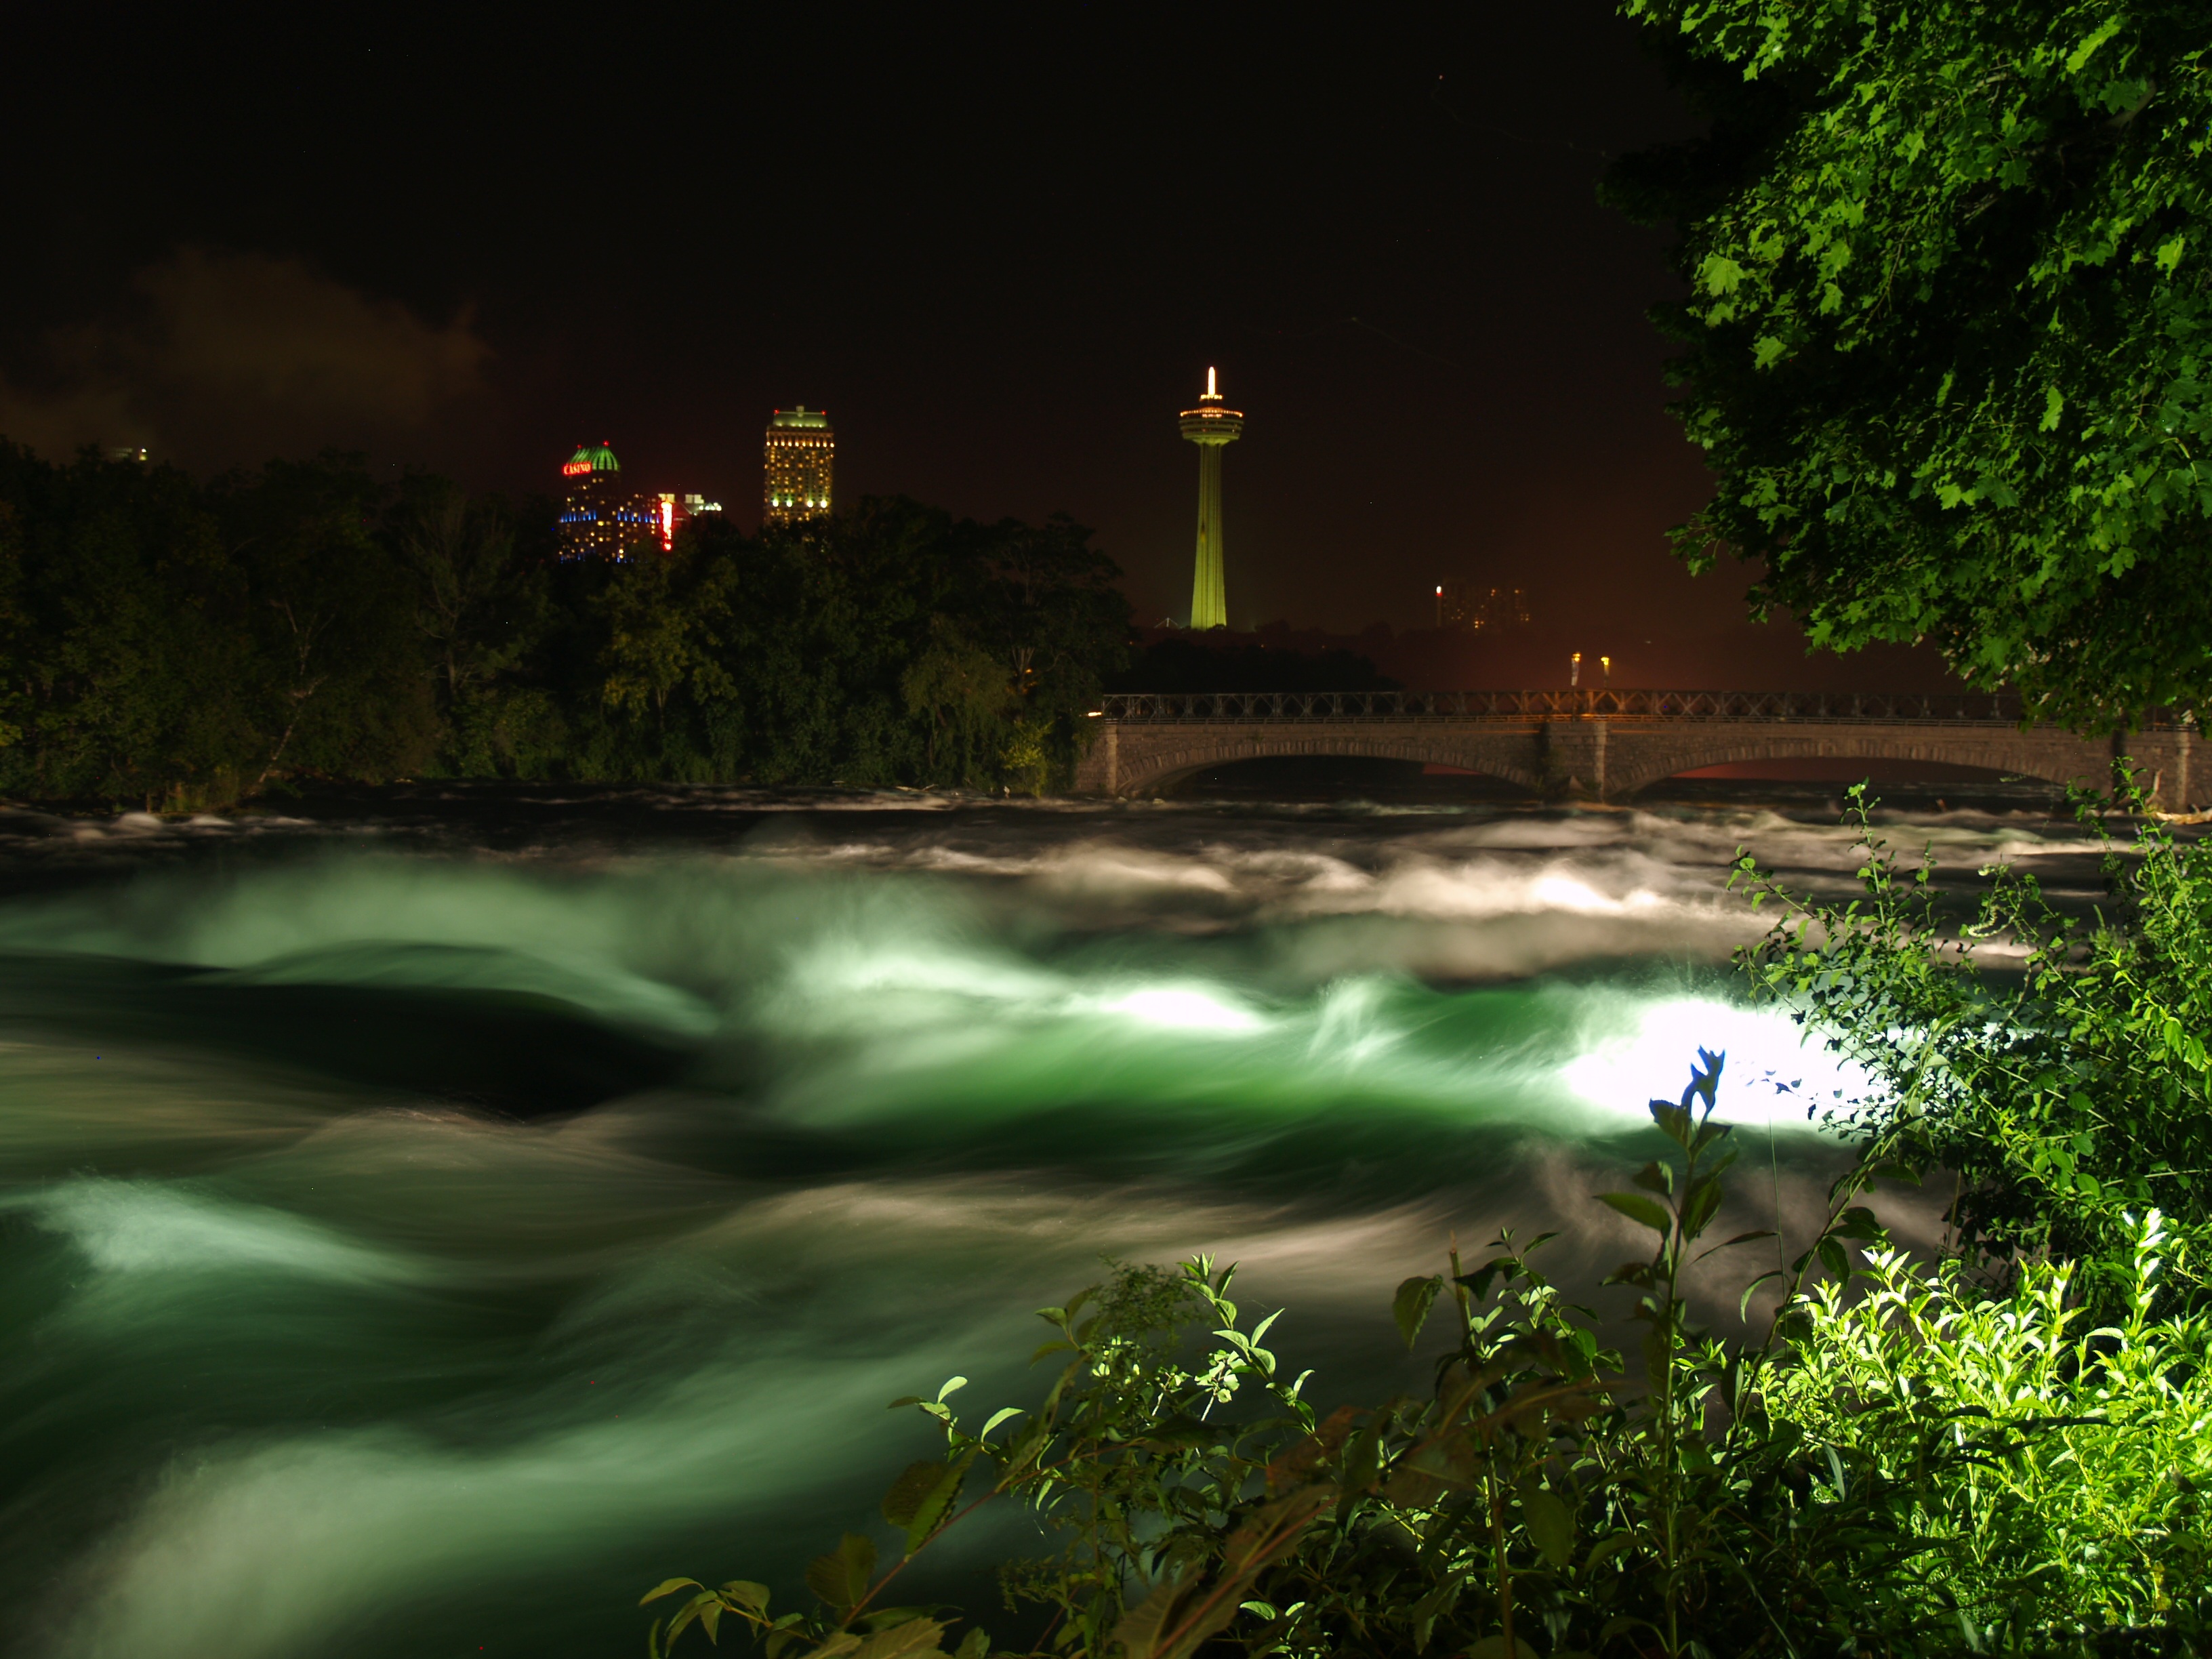
landscape, water, nature, grass, rock, waterfall, light, mist, white, night, morning, river, travel, dusk, twilight, green, reflection, jungle, scenic, color, park, landmark, trees, outdoors, american, canada, falls, rapids, new, ontario, niagara, illuminate, water feature, illumination, niagara falls, atmospheric phenomenon